Timothy F. Ireland

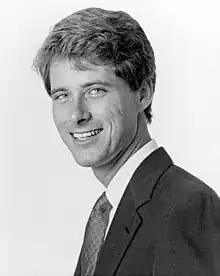
Ireland in 1986

Timothy F. Ireland (born July 22, 1958) is an American politician. He served as a Republican member for the 74th and 75th district of the Florida House of Representatives.